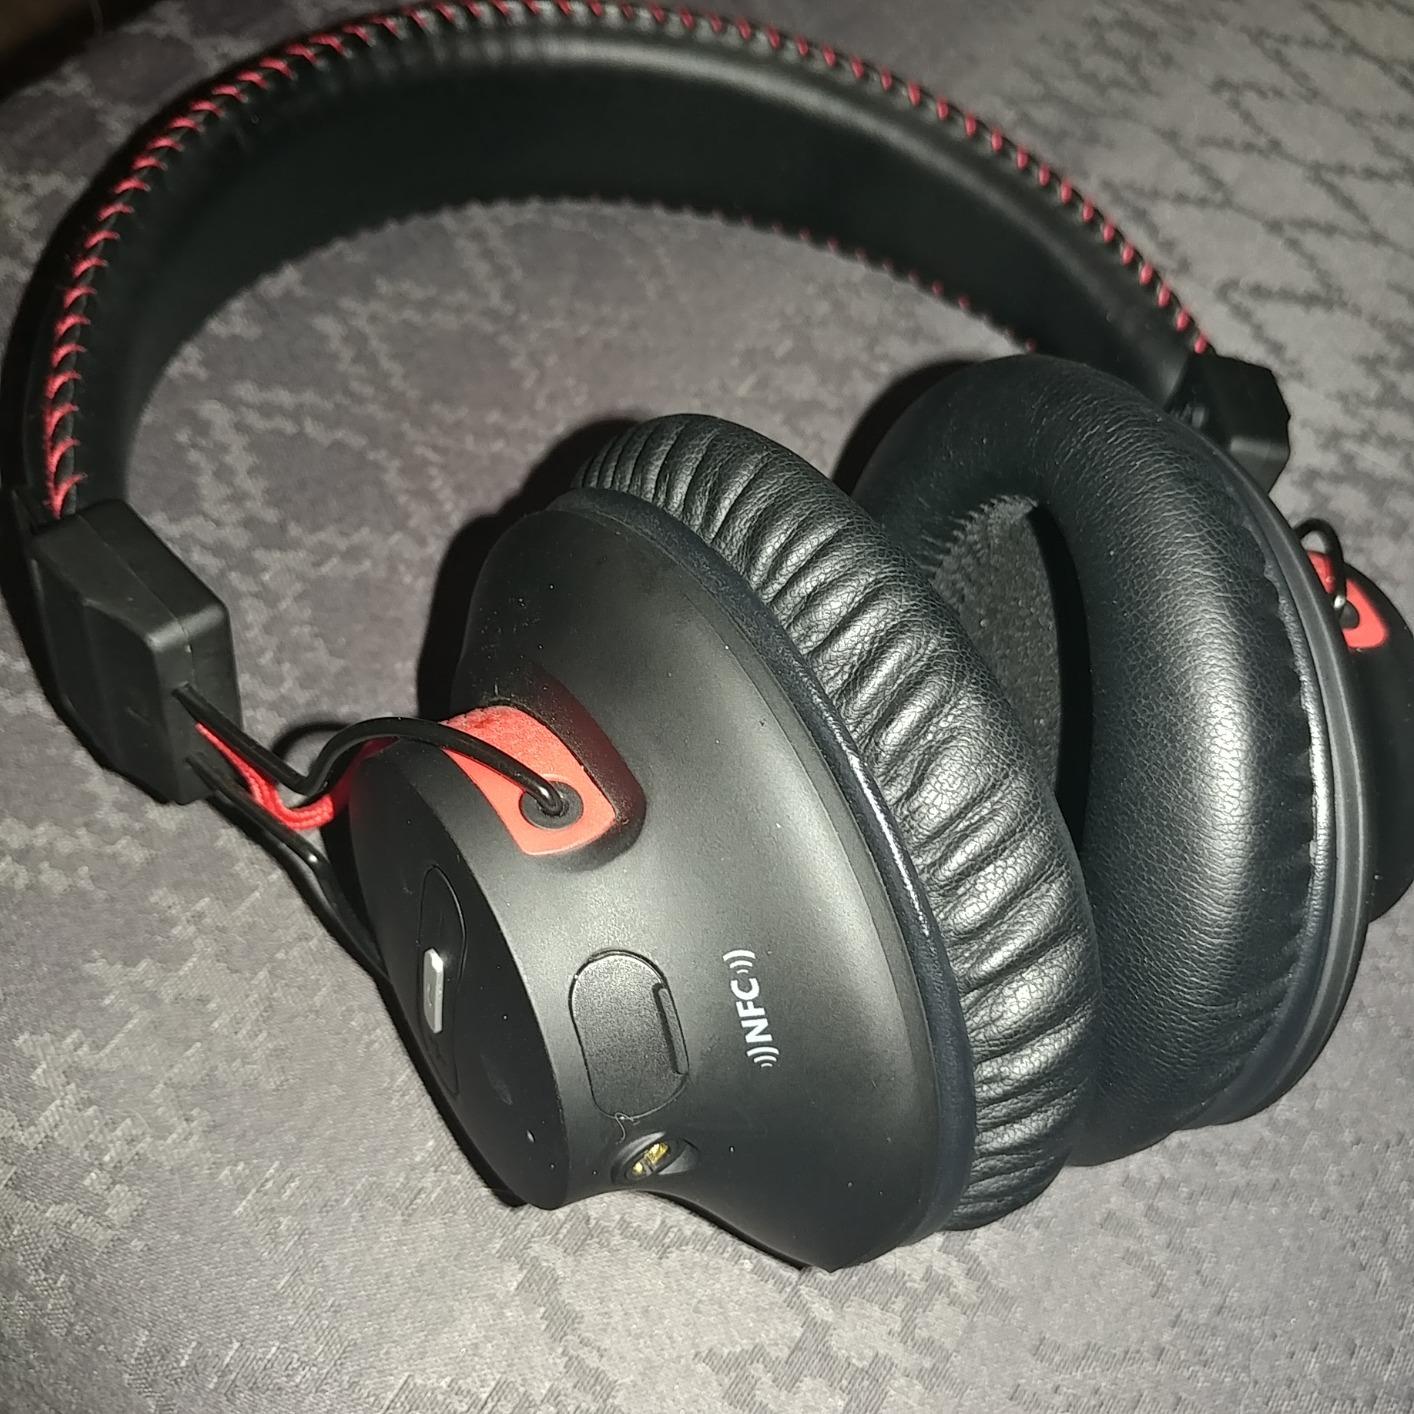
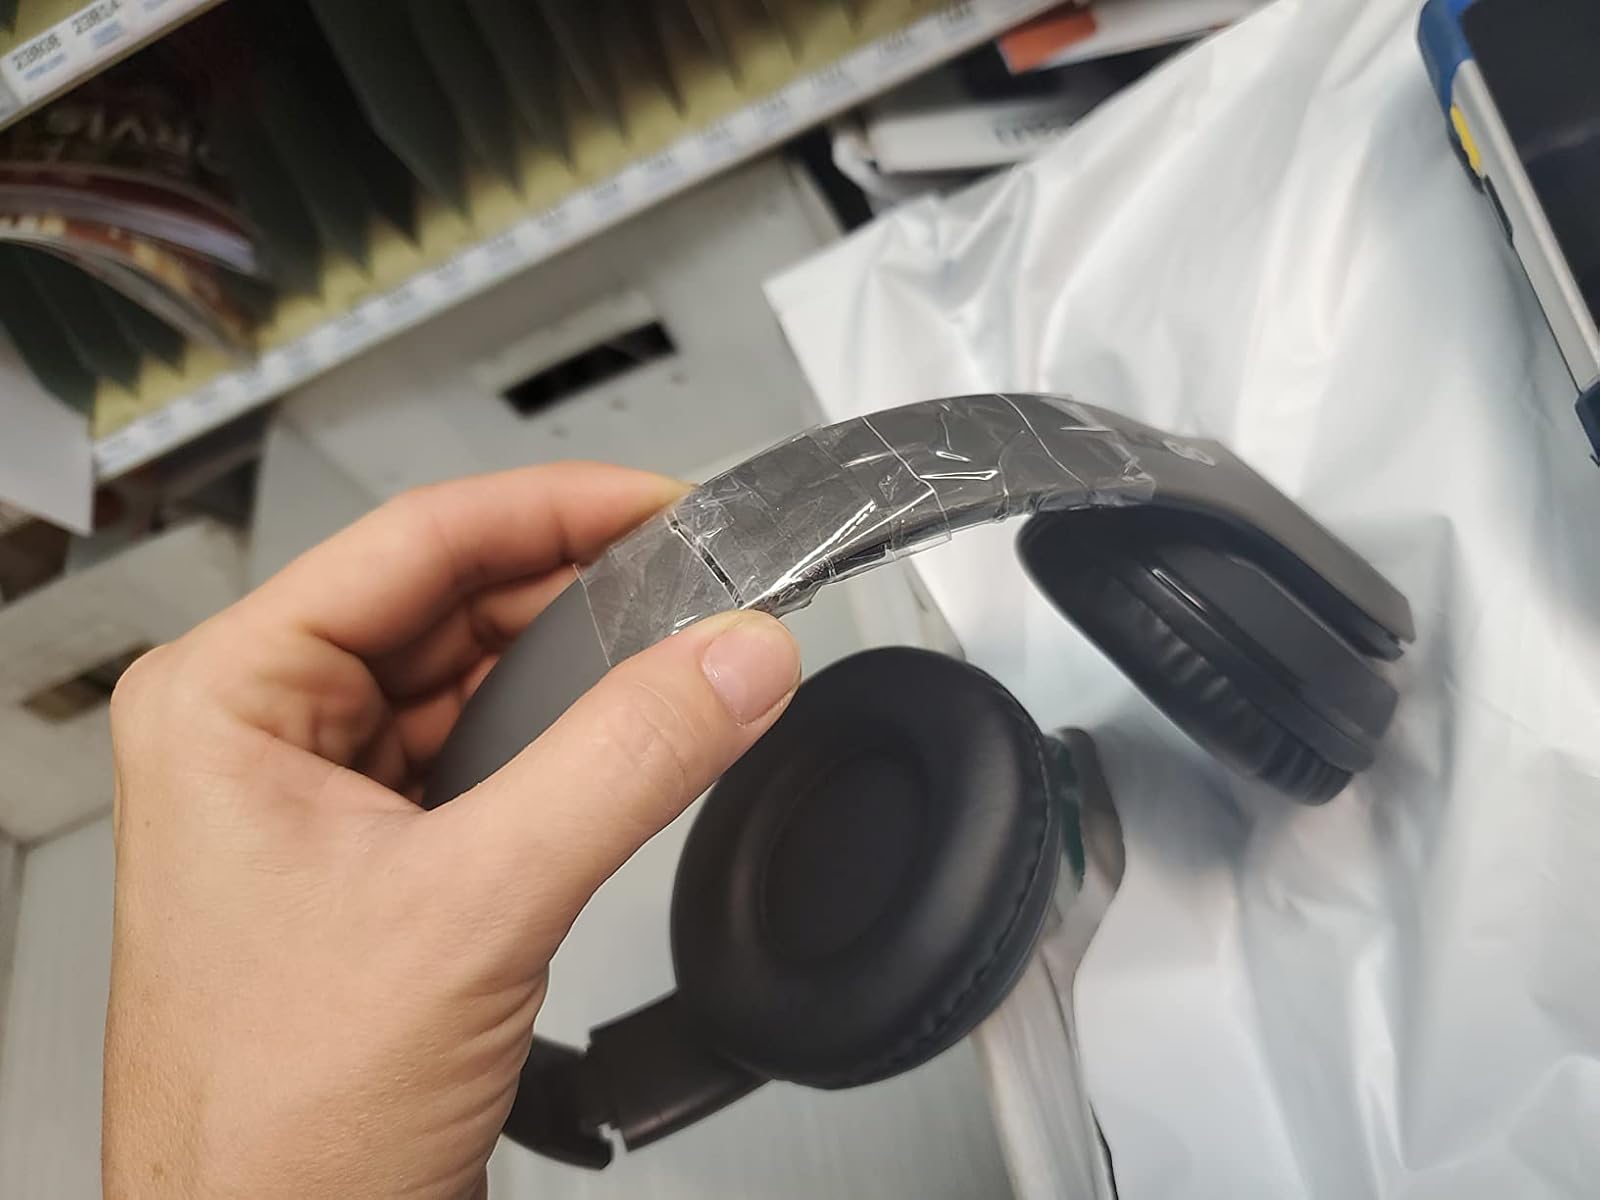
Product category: headphones
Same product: no